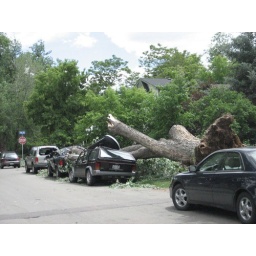
car crushed by tree